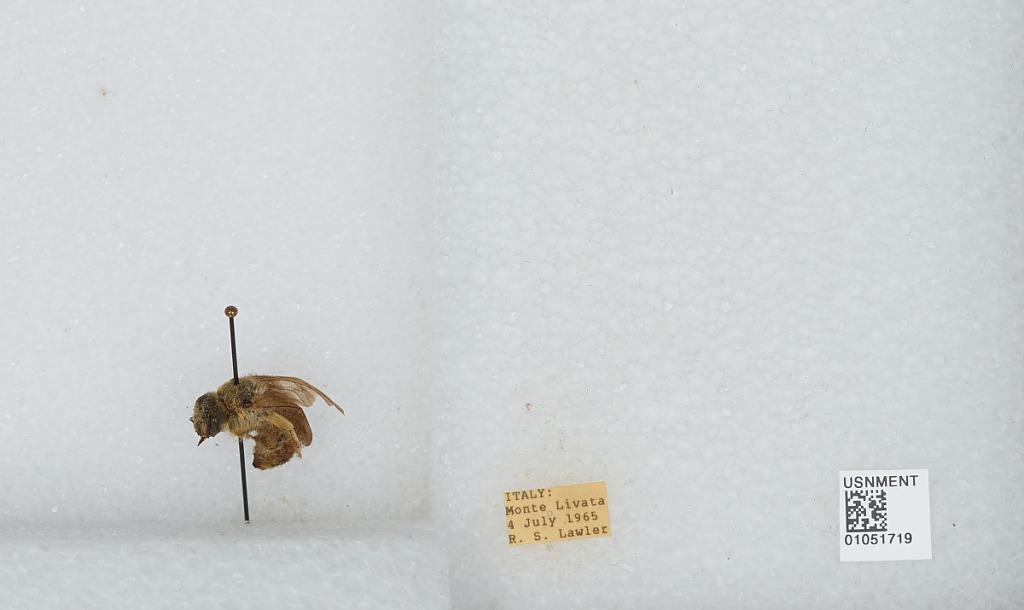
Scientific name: Bombus sp.
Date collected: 1965-7-4
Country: Italy
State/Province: Latium
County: Rome
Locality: Monte Livata